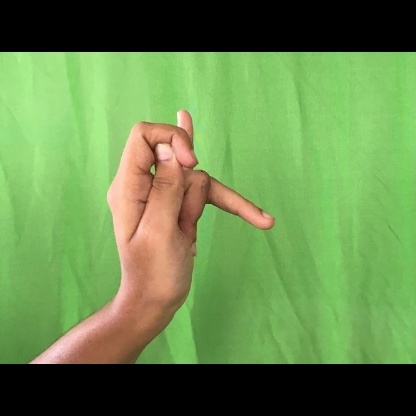
Mudra: Katakamukha